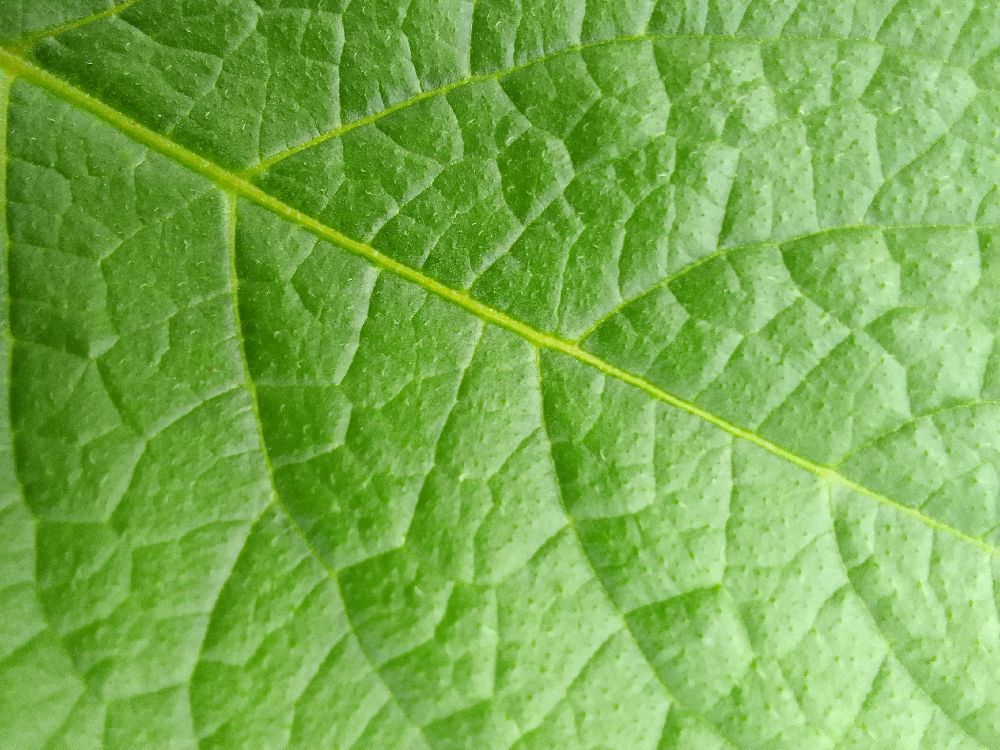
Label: Healthy